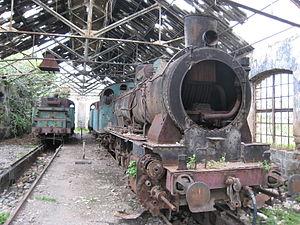
Locomotive à l'abandon en gare de Tripoli (Liban)
Les locomotives à vapeur de la série G8 étaient des machines à quatre essieux moteurs couplés de la classe des 040.
Au Liban, le transport ferroviaire a cessé toute fonction depuis le milieu des années 1990 en raison des dégradations subies pendant la guerre civile libanaise, qui n'ont jamais été réparées depuis.